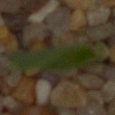
Label: common_wheat